Bow Common

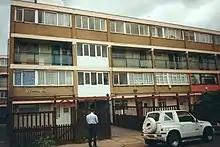
Broomfield Street in 1998, before regeneration.

The Spratt's Complex was redeveloped and split into studio workshops (live/work units) and sold by JJAK (Construction) Ltd for leaseholders to fit out. The first building to be converted was Limehouse Cut, varying in size between . The building was featured in the "Sunday Times" in June 1986 and again in 1989.